Huldrych Zwingli

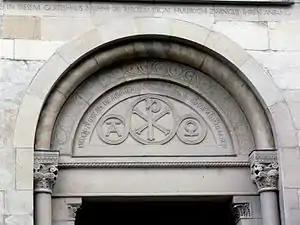
Above the entrance to the Grossmünster doors is inscribed Matthew 11:28, "Come to me, all who labor and are heavy laden, and I will give you rest."

In December 1523, the council set a deadline of Pentecost in 1524 for a solution to the elimination of the Mass and images. Zwingli gave a formal opinion in "Vorschlag wegen der Bilder und der Messe" (Proposal Concerning Images and the Mass). He did not urge an immediate, general abolition. The council decided on the orderly removal of images within Zurich, but rural congregations were granted the right to remove them based on majority vote. The decision on the Mass was postponed.